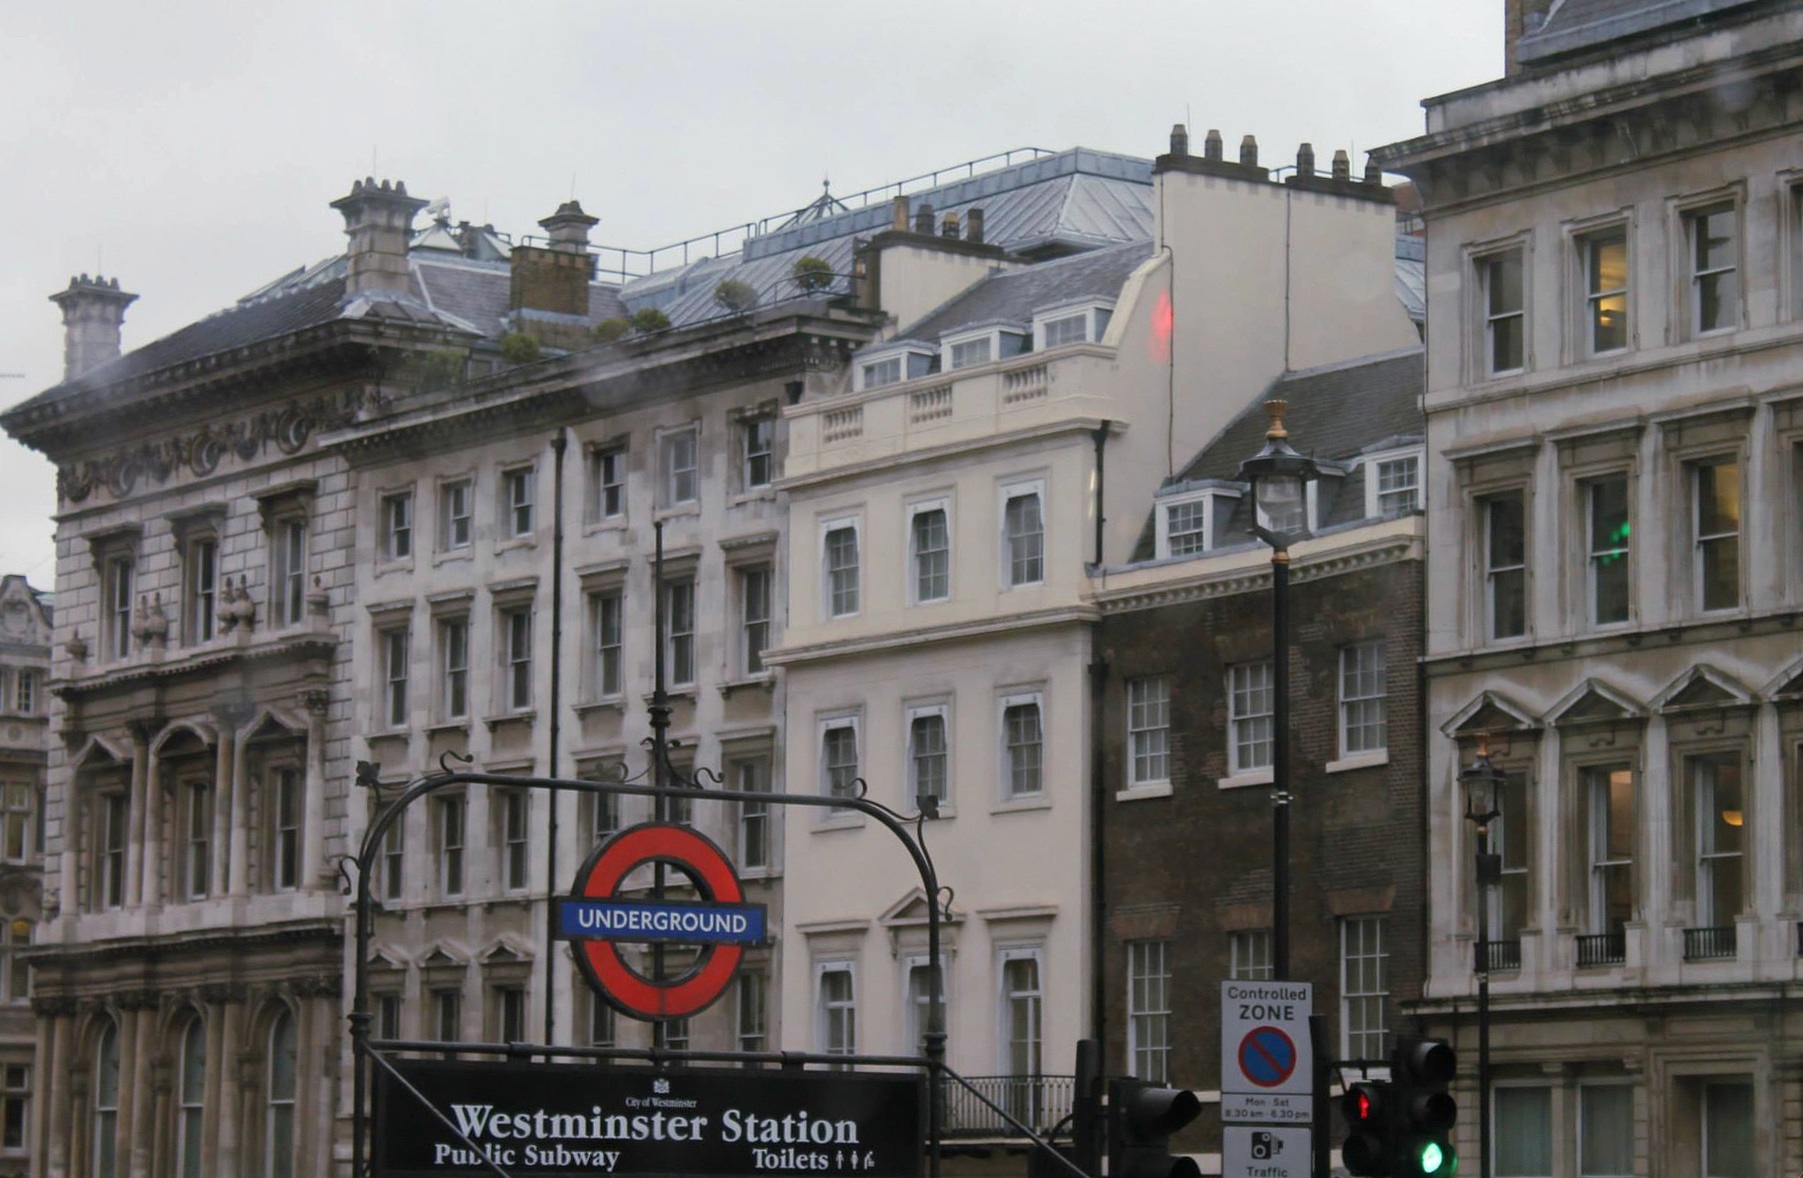
town, palace, downtown, plaza, facade, public transport, tours